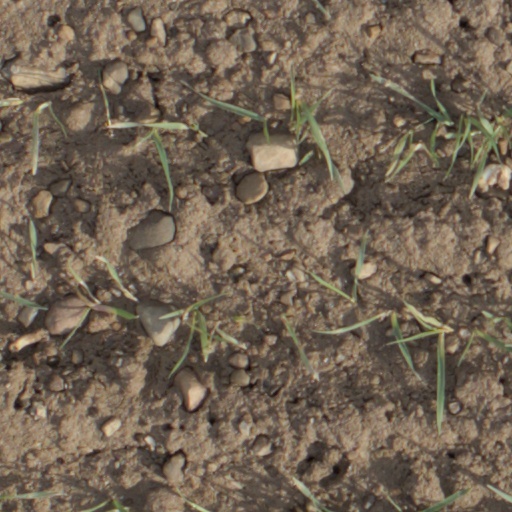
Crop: wheat